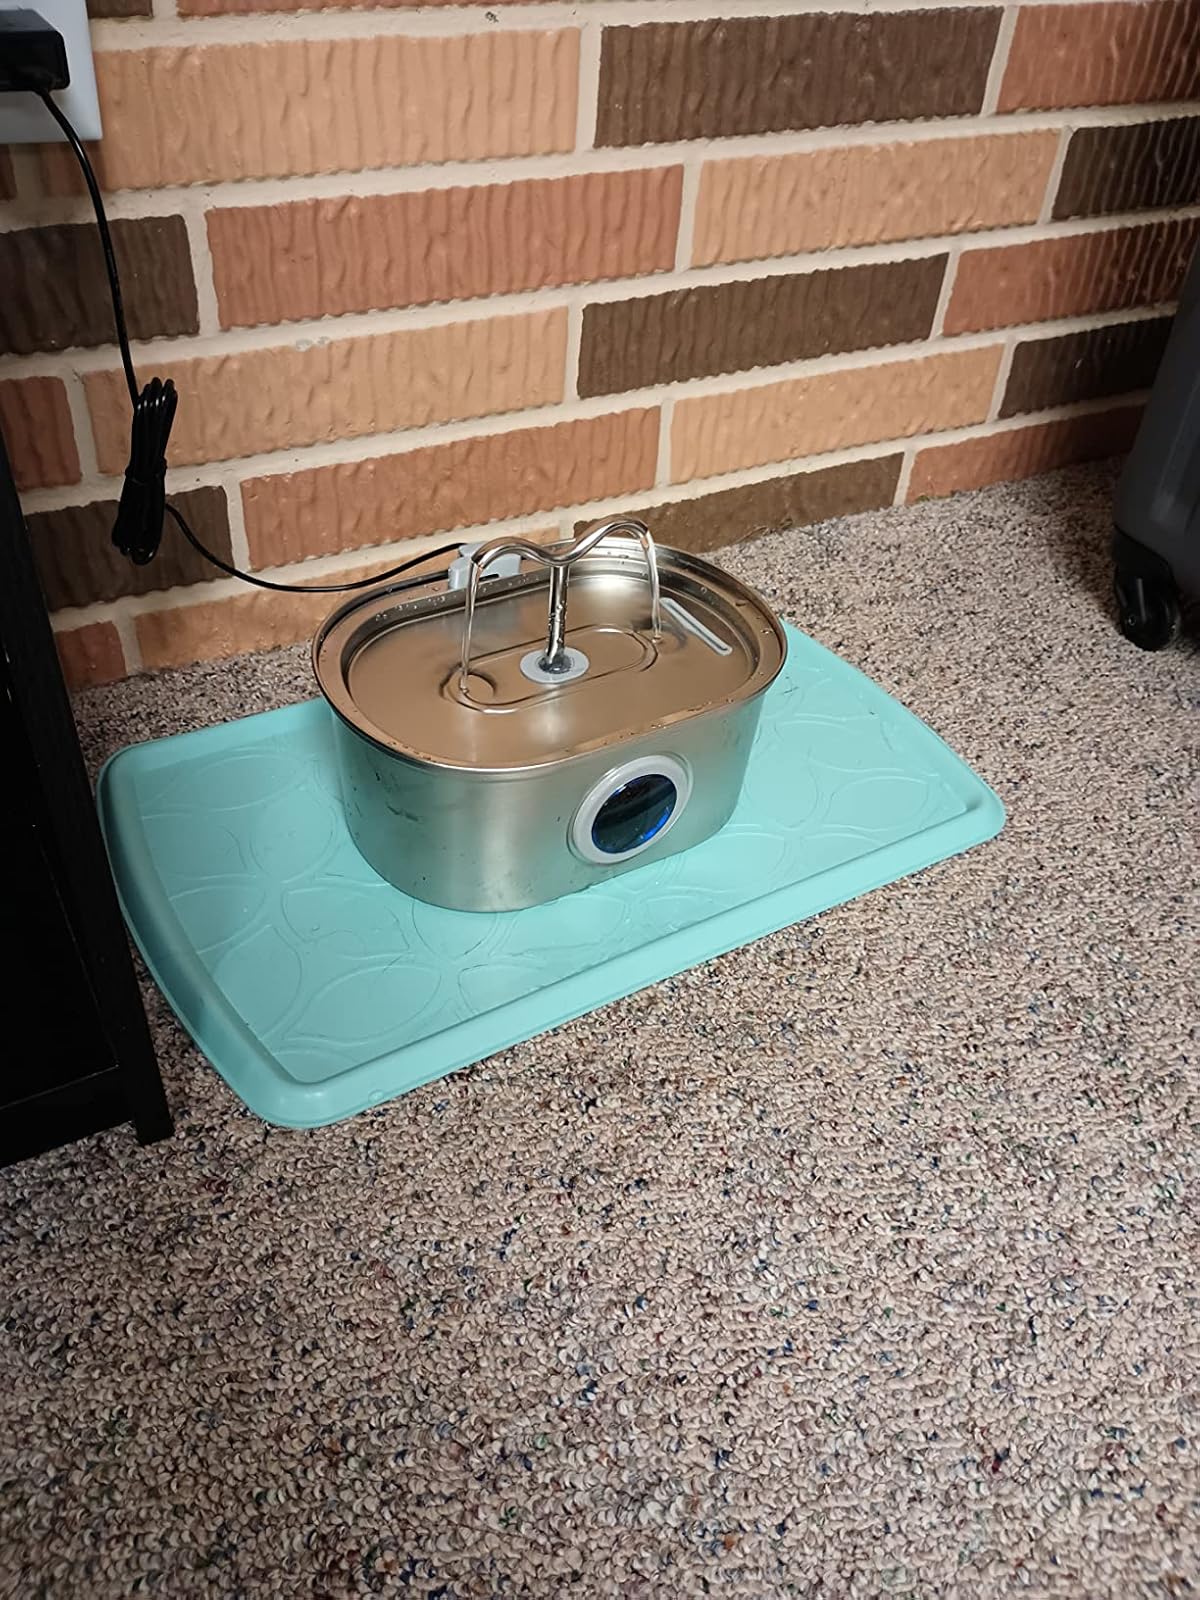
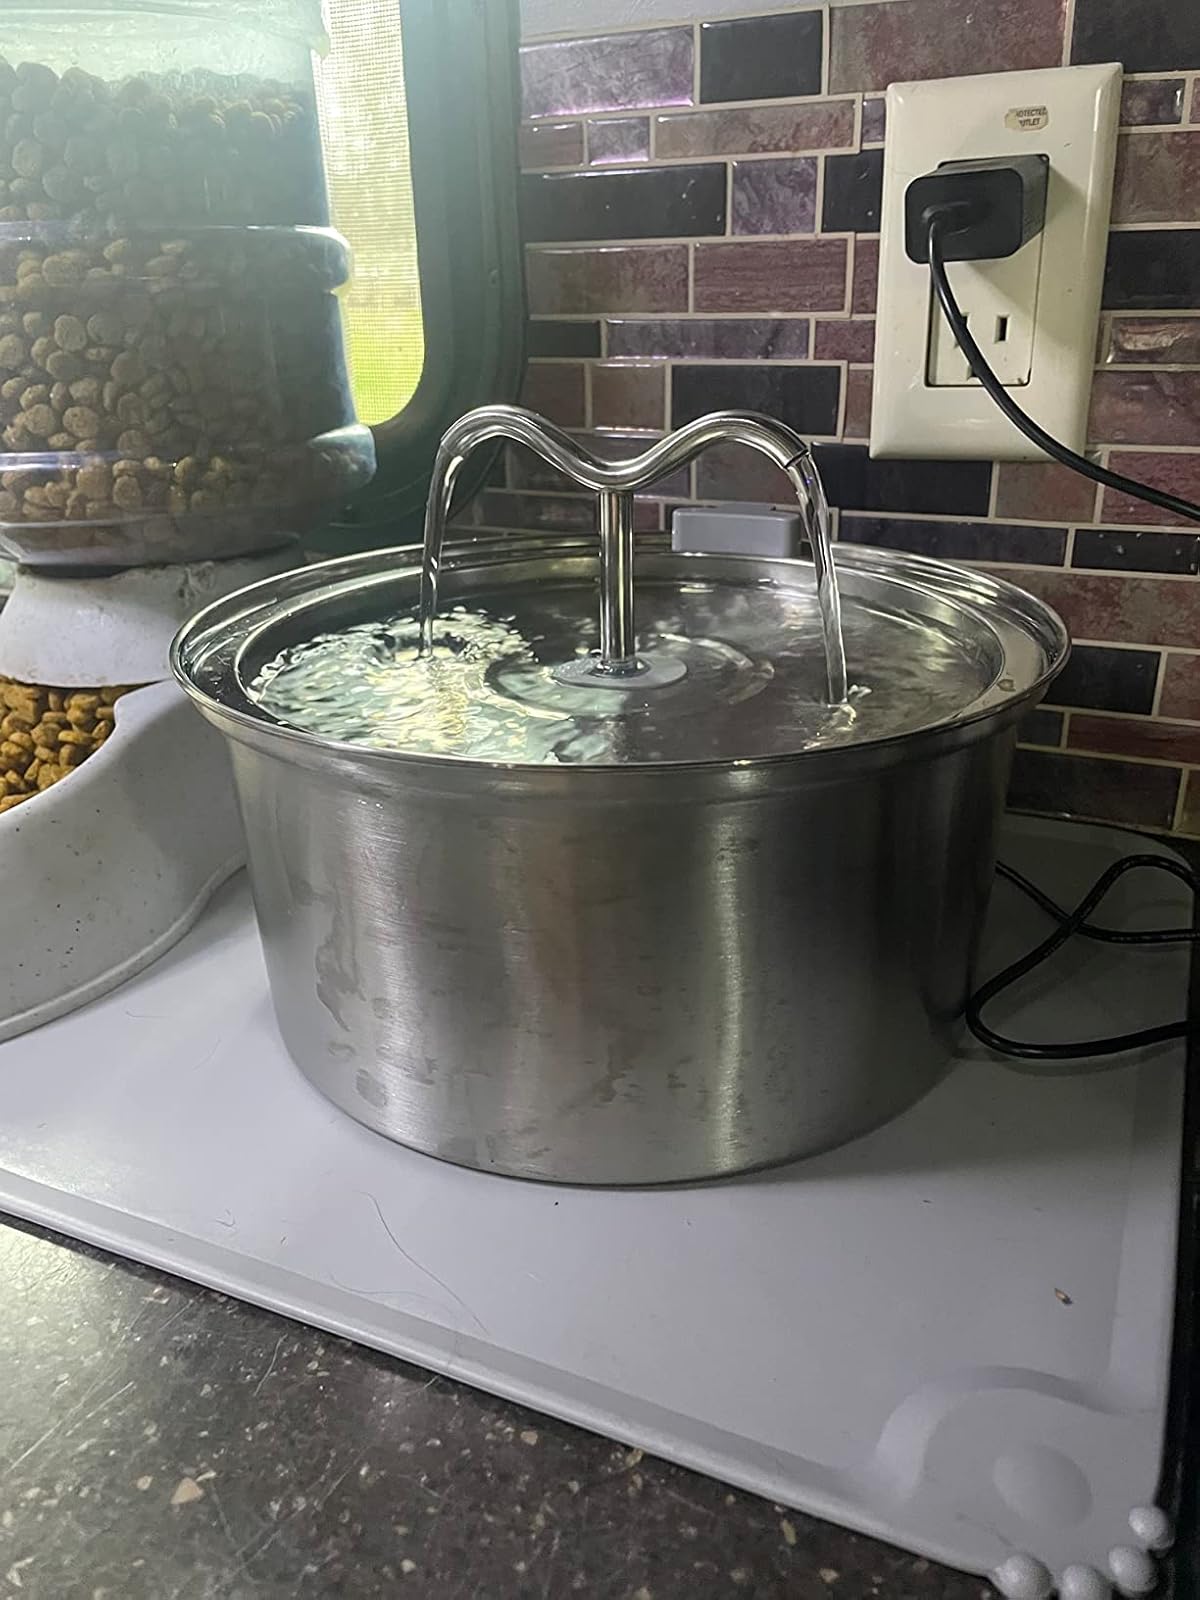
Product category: items_bowl
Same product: no